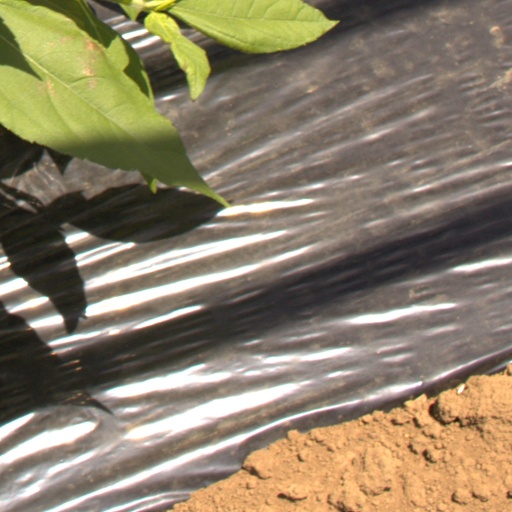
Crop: Jerusalem artichoke